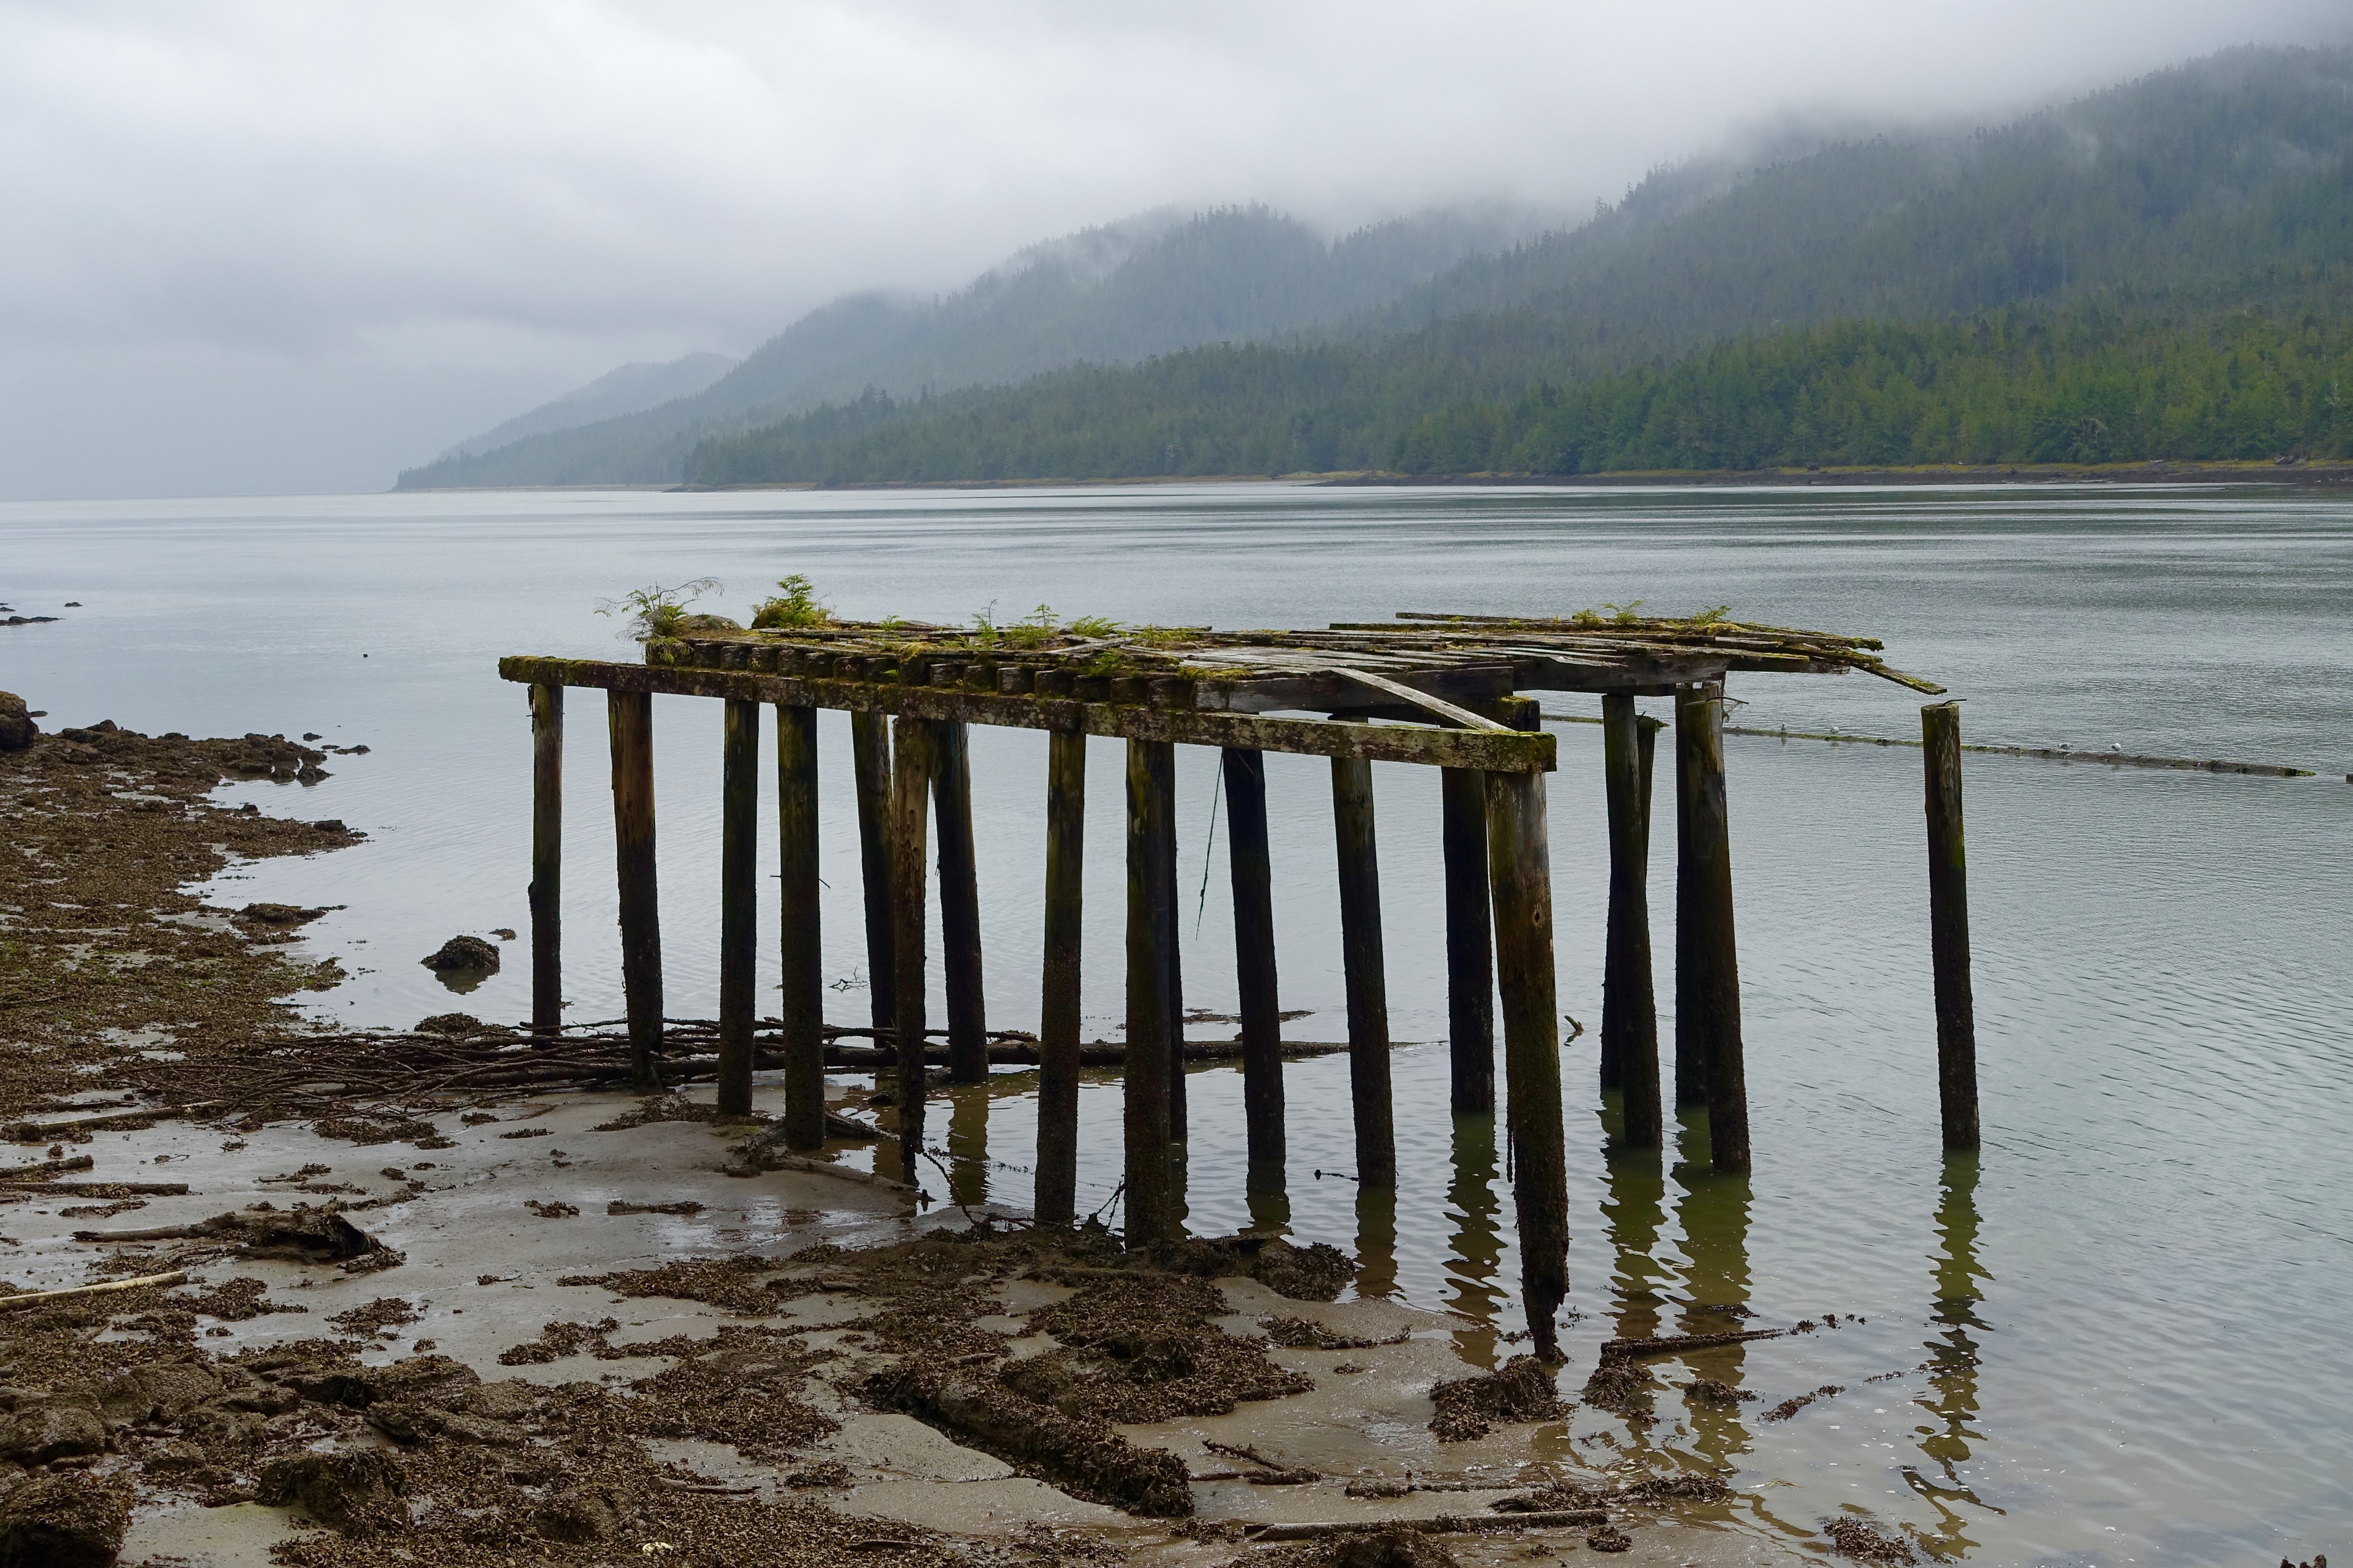
sea, coast, water, nature, ocean, shore, lake, old, pier, river, reflection, bay, reservoir, decay, ruin, jetty, body of water, ramshackle, dilapidated, wetland, habitat, loch, natural environment, atmospheric phenomenon